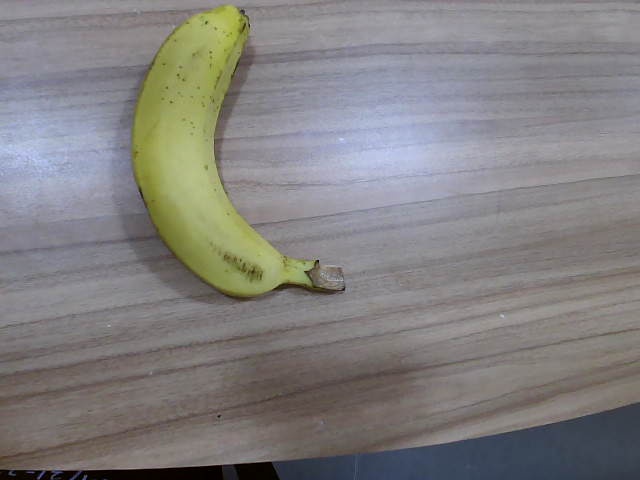
Label: Ripe_Banana